Chandralekha (1948 film)

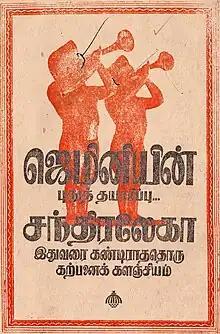
Advertisement for the Tamil version

The film was released in Japan as in April 1954, where it was distributed by Nippon Cinema Corporation (NCC). It was the first Tamil film dubbed in Japanese, and the second Indian film released in Japan; the first was the 1952 Hindi film "Aan", which was released in Tokyo in January 1954. NCC later collapsed, and no information about "Chandralekha" Japanese release survives. During the 1950s (when foreign currency was scarce in India), barter was a common means of exchange with overseas business partners; Reitaku University's Tamaki Matsuoka believes that this was the case with "Chandralekha". An NCC pamphlet about the film called Vasan the "Cecil B. DeMille of the Indian film industry". A Danish version of the film, "Indiens hersker" ("India's Ruler"), was released on 26 April 1954. An abridged English-language version of "Chandralekha", "Chandra", was screened in the United States and Europe during the 1950s.